Cape York Peninsula

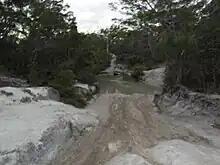
Old Telegraph Track

Cattle station leases occupy about 57% of the total area, mostly located in central and eastern Cape York Peninsula. Indigenous land comprises about 20%, with the entire West coast being held under native title. The remainder is mostly declared as National Park and managed by the Queensland Parks and Wildlife Service. Land uses include broad-acre pastoralism, bauxite and silica sand mining, nature reserves, tourism and fishing.